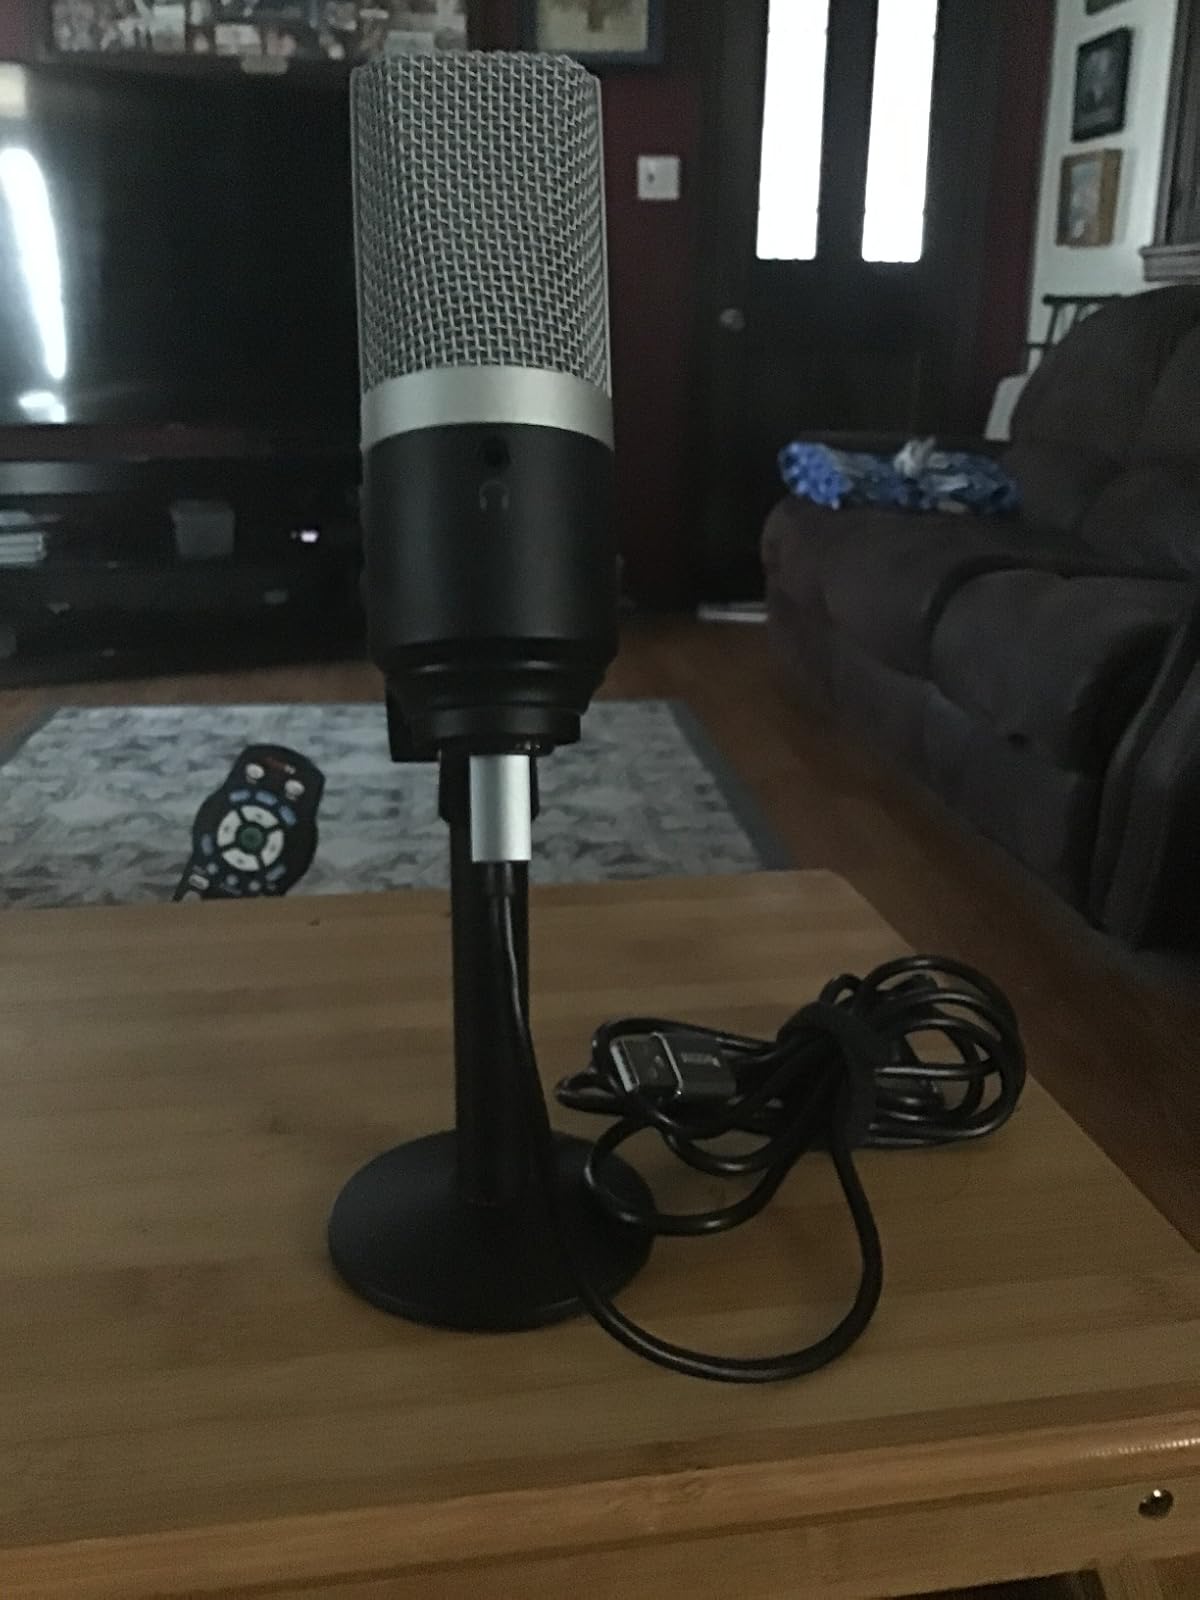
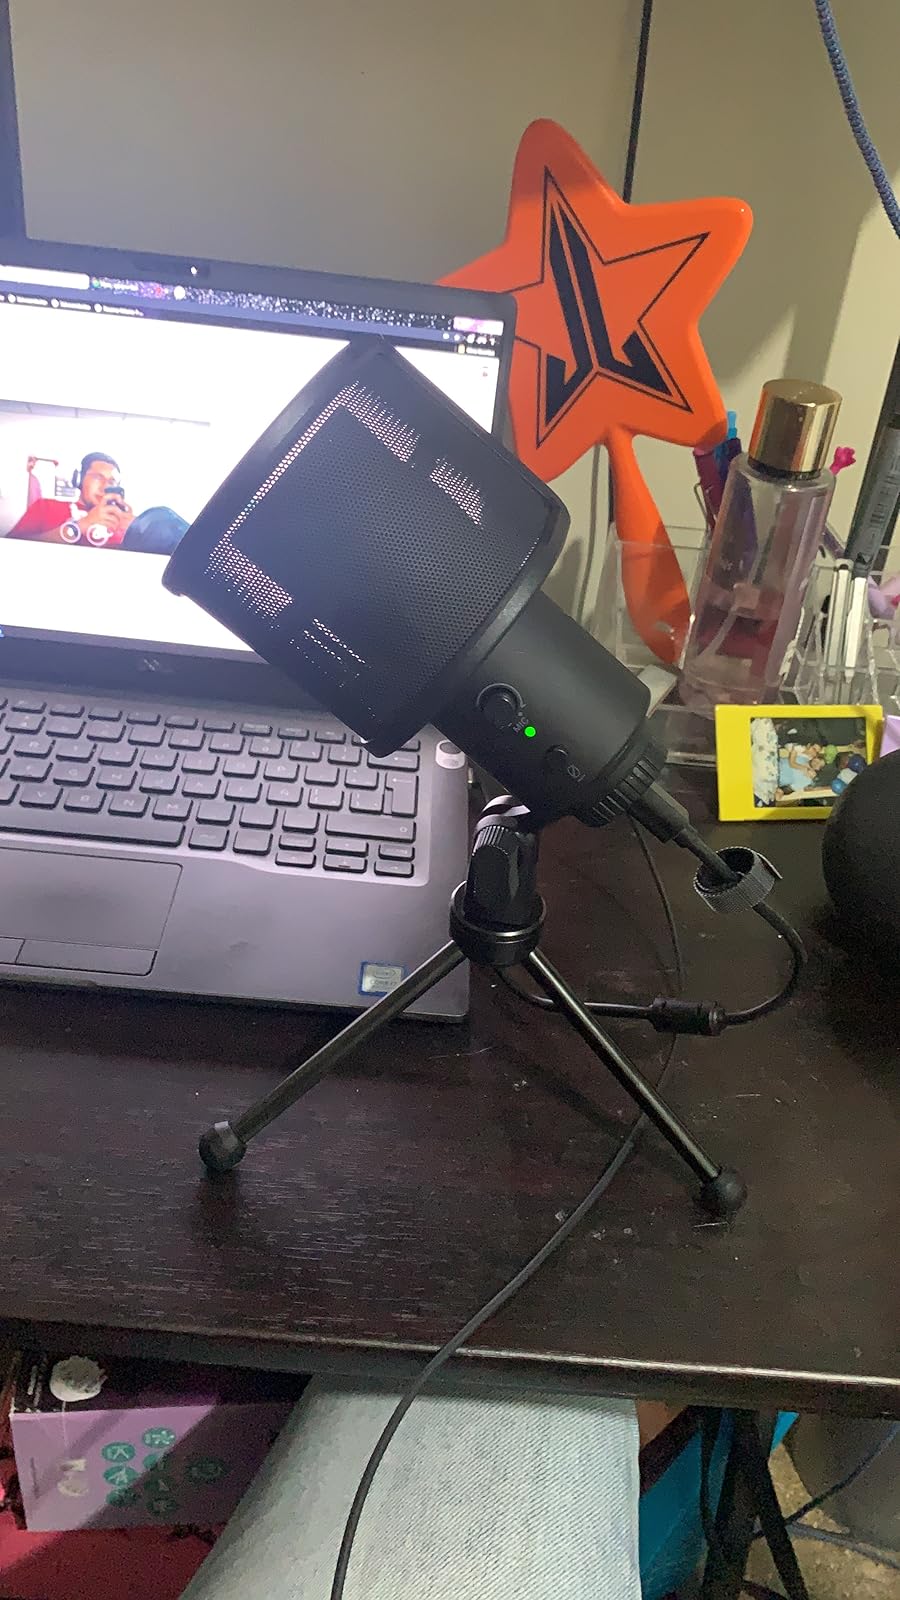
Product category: microphone
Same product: no